History of Latvia

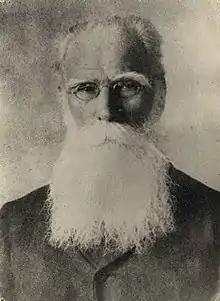
Krišjānis Barons, 1910

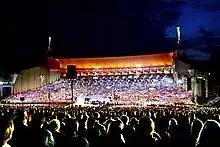
Latvian Song Festival, 2008

Latvian national awakening could start after the emancipation of serfs and growth in literacy and education rates. Educated Latvians no longer wanted to be Germanized.